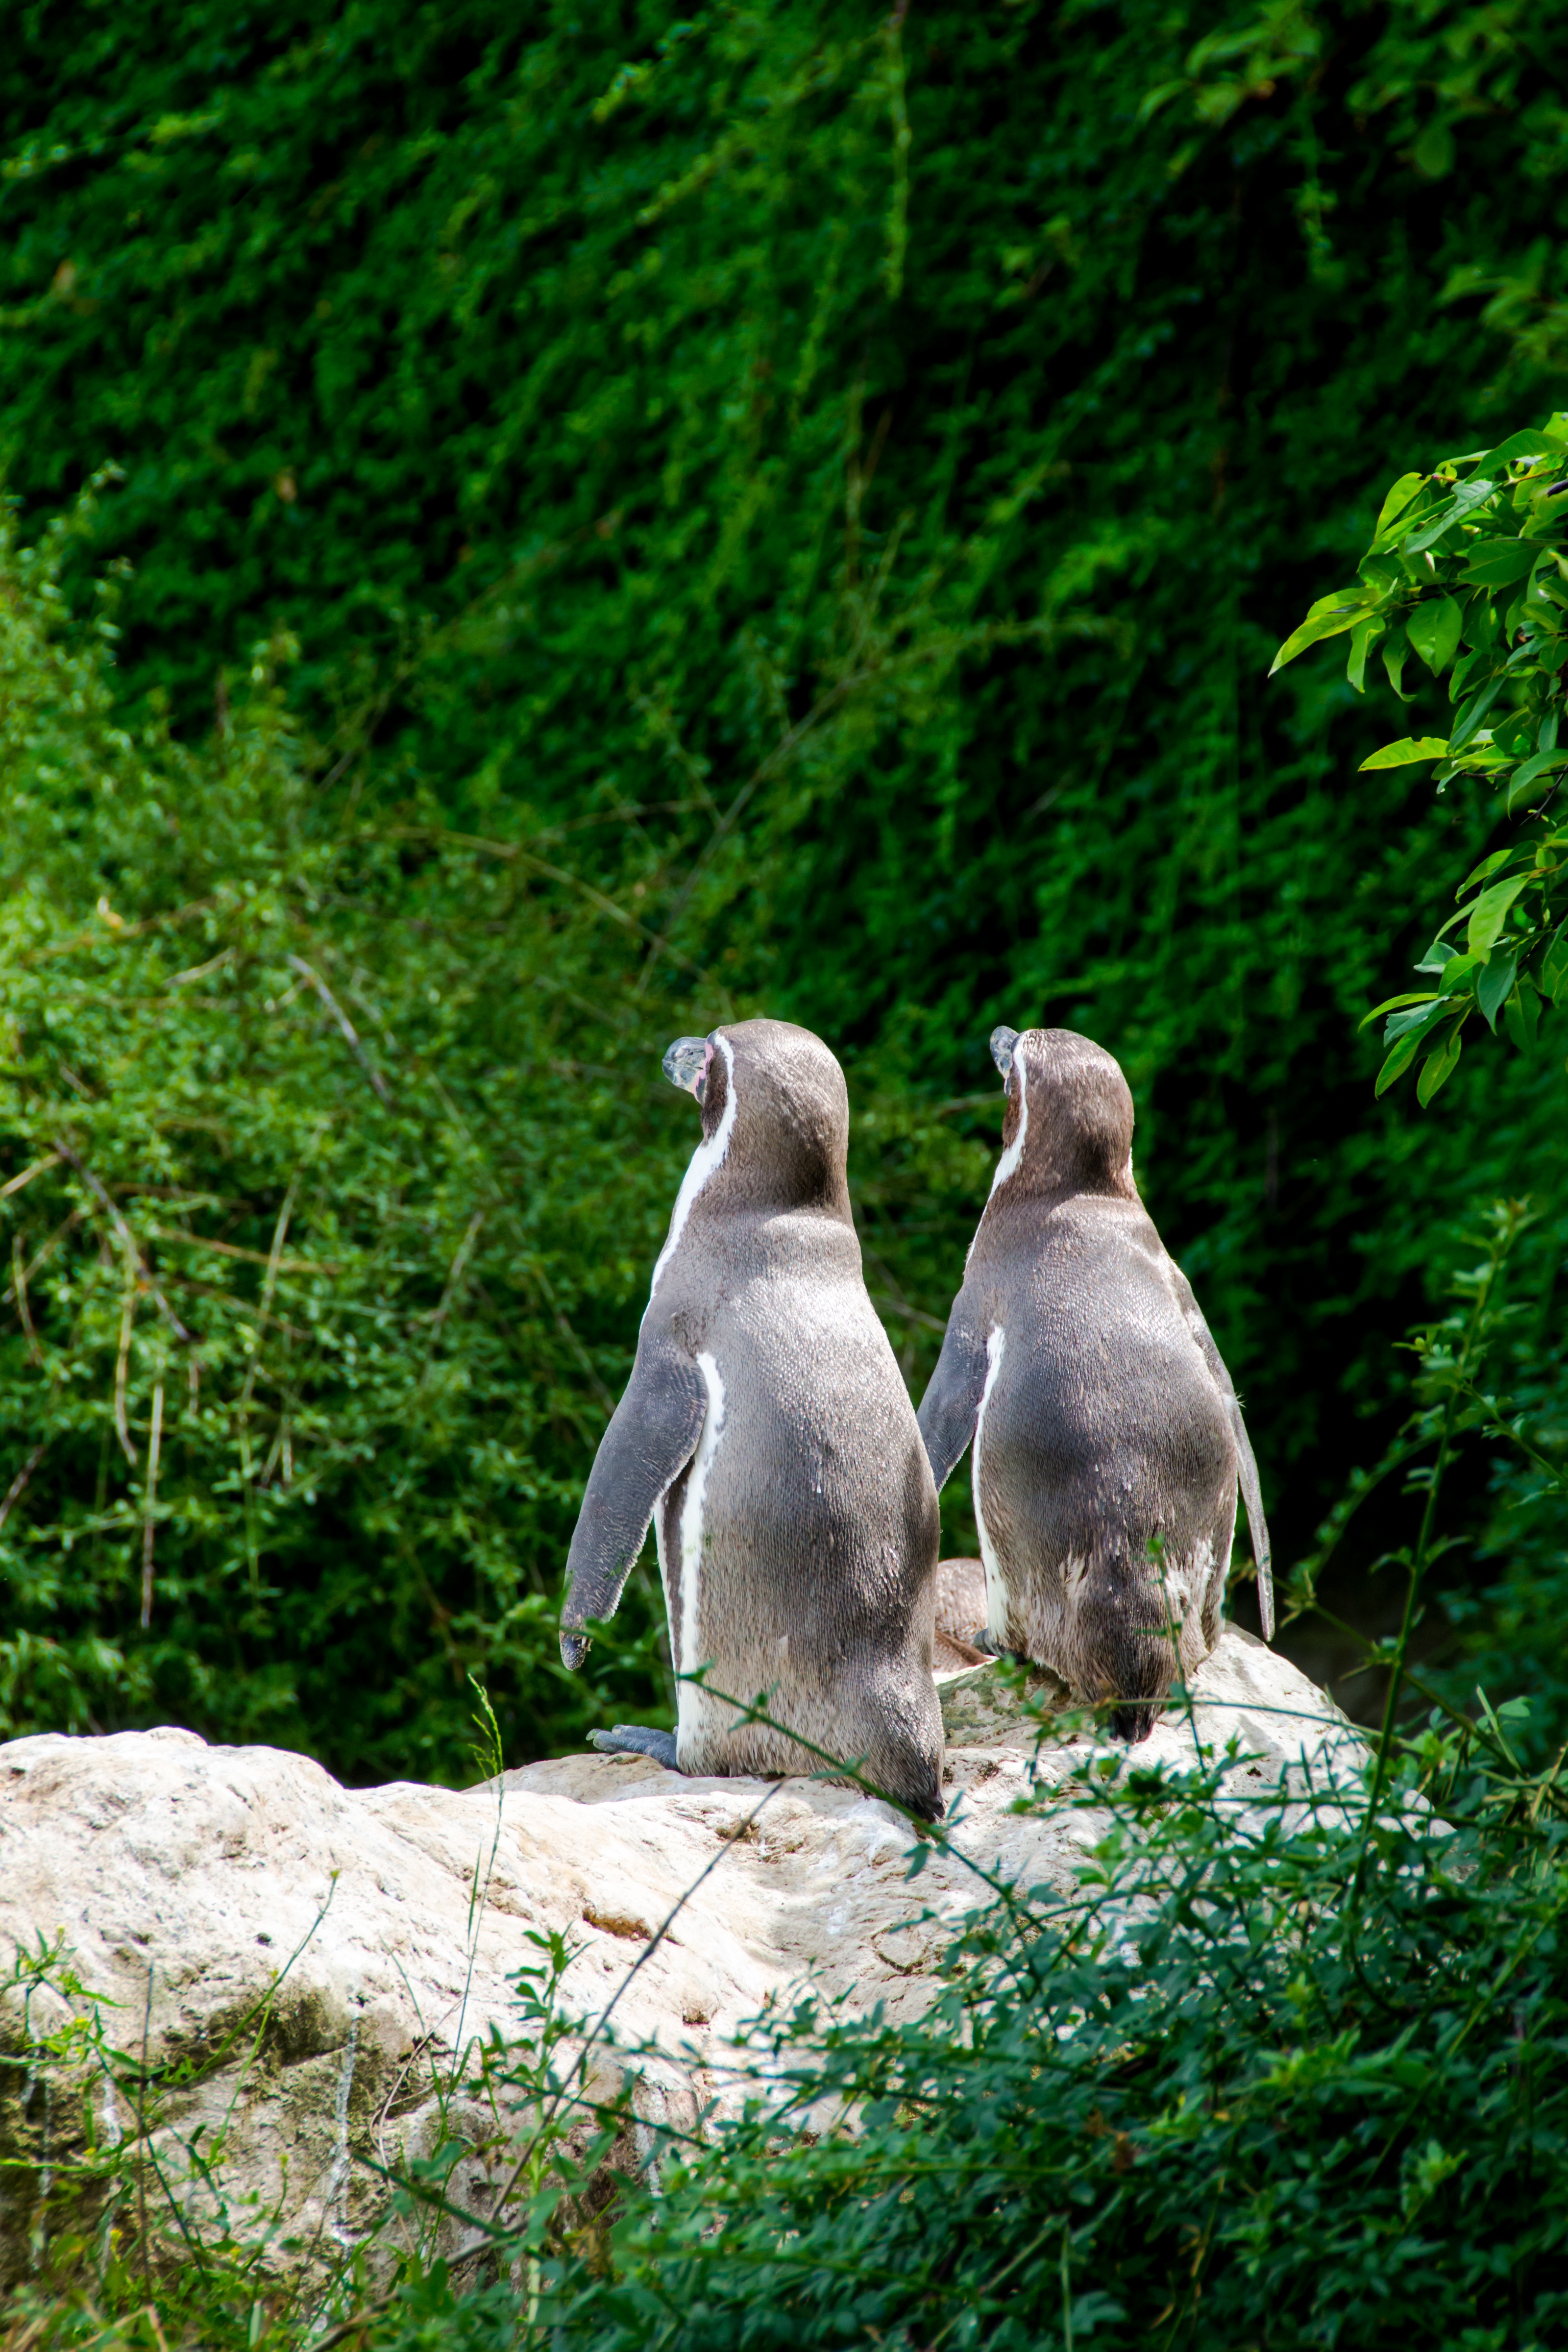
water, nature, forest, rock, bird, sweet, animal, cute, wildlife, zoo, fur, young, relax, small, mammal, two, rest, together, fauna, penguin, plumage, family, vertebrate, motif, creature, waterfowl, species, curious, animal world, wildlife photography, animal portrait, recovered, meeresbewohner, sure, aquatic animal, young animals, water creature, sea animals